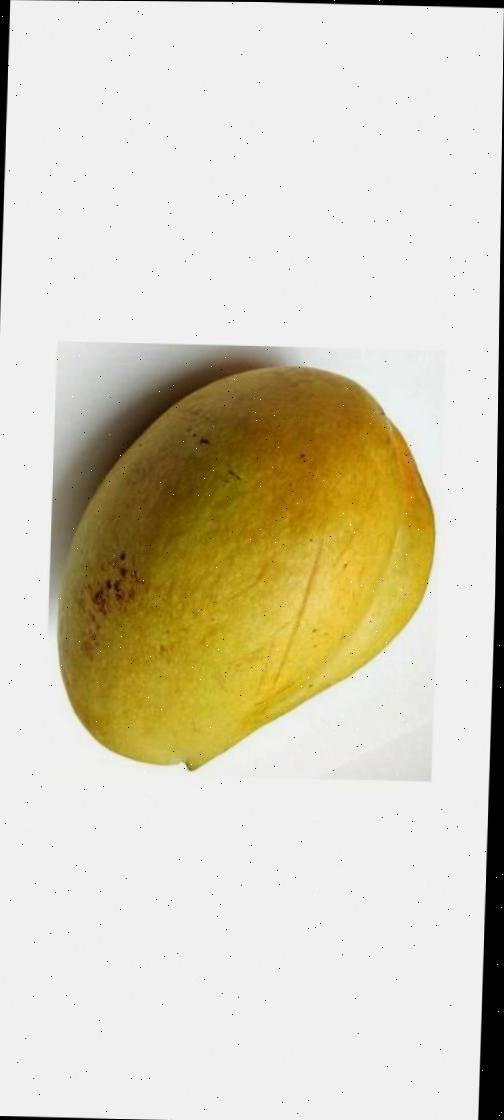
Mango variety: Bari-11